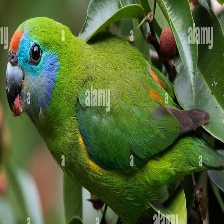
Species: DOUBLE EYED FIG PARROT
Scientific name: CYCLOPSITTA DIOPHTHALMA